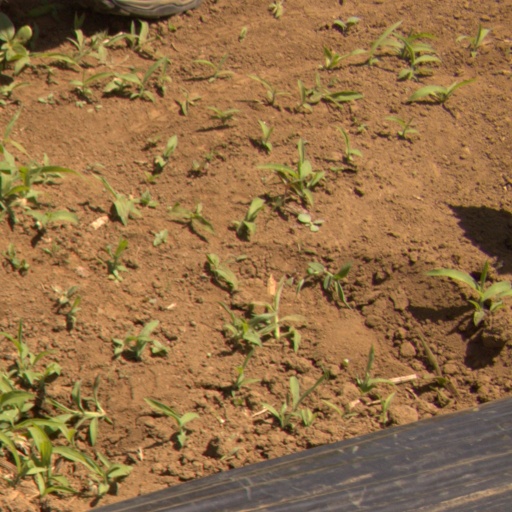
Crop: Jerusalem artichoke